Jennie Smillie Robertson

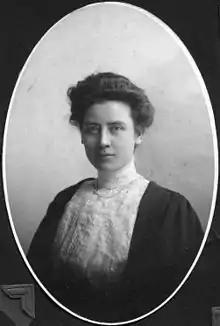

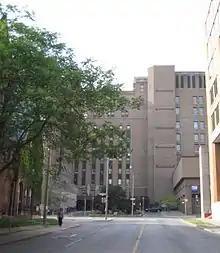
The Women's College Hospital in Toronto that Smillie helped found as the Ontario Medical College for Women.

Jennie Smillie Robertson (February 10, 1878 – February 26, 1981), known throughout her career as Jennie Smillie, was a Canadian surgeon, the country's first female surgeon who performed the country's first major gynecological surgery.